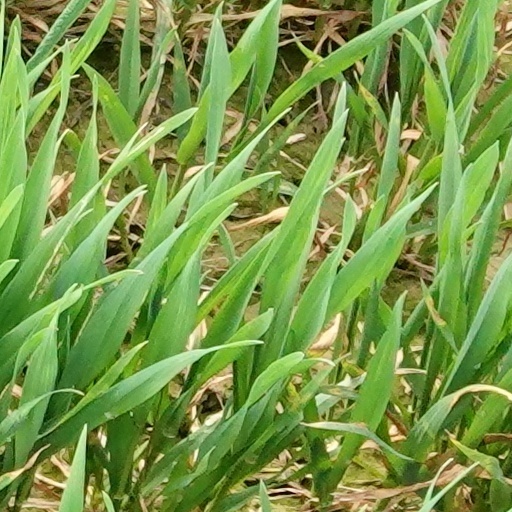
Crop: wheat